Plum Pie

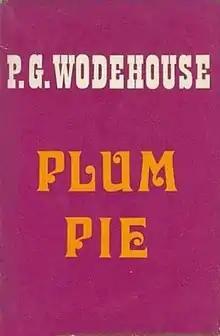
First edition

Plum Pie is a collection of nine short stories by P. G. Wodehouse, first published in the United Kingdom on 22 September 1966 by Barrie & Jenkins (under the Herbert Jenkins imprint), and in the United States on 1 December 1967 by Simon & Schuster, Inc., New York. The collection's title is derived from P. G. Wodehouse's nickname, Plum.